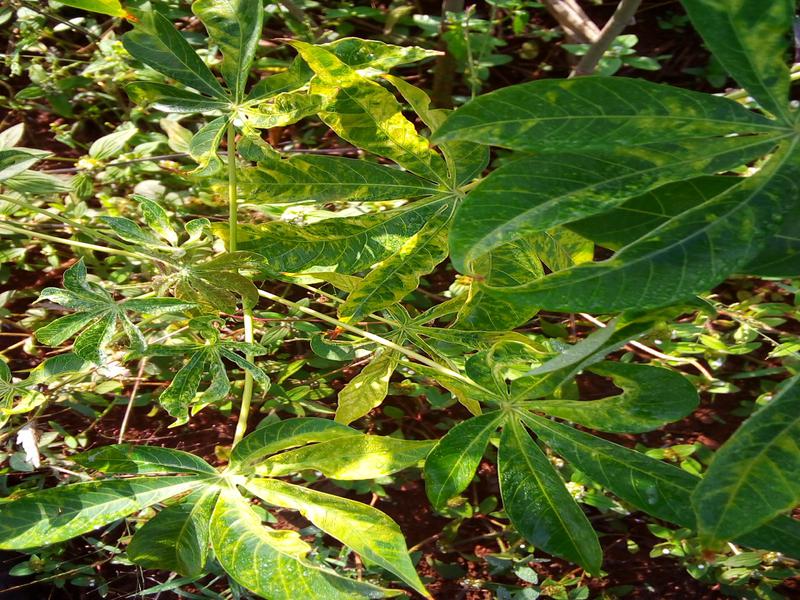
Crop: cassava
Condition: mosaic_disease